Central City Opera House

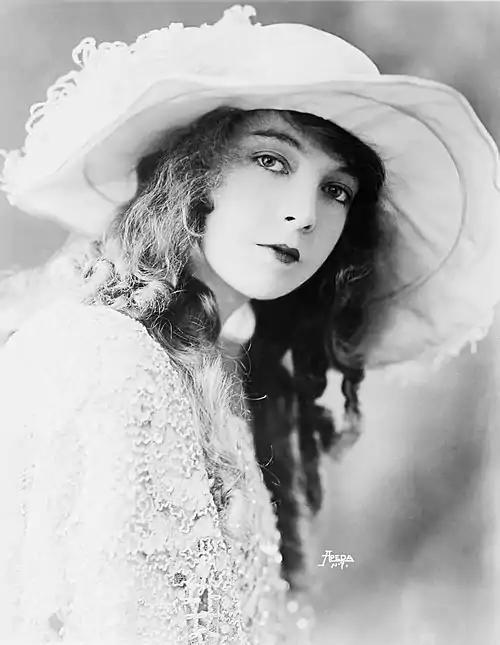
Lillian Gish, 1921

The opera house was donated to the University of Denver in May 1931 by MacFarlane's heirs and restoration was organized by the newly formed Central City Opera House Association. The summer of 1932, actress Lillian Gish opened the newly restored opera house with "Camille". It began a tradition of offering summer opera and theater festivals, which have become nationally recognized.